Chipinge

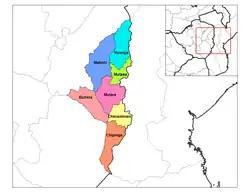
A map of the districts of Manicaland Province

The average annual rainfall in Chipinge is about . The warm climate and high rainfall are well suited to agriculture. The local farmers grow tea, coffee, macadamia nuts and rear dairy cattle. The surrounding mountain slopes are covered with pine and acacia plantations. One of Zimbabwe's most famous landmarks, the Birchenough Bridge is located on the Sabi River about , northwest of Chipinge.